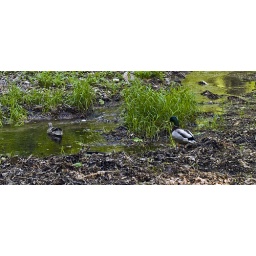
We also spotted two mallard ducks near the parking lot.